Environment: real
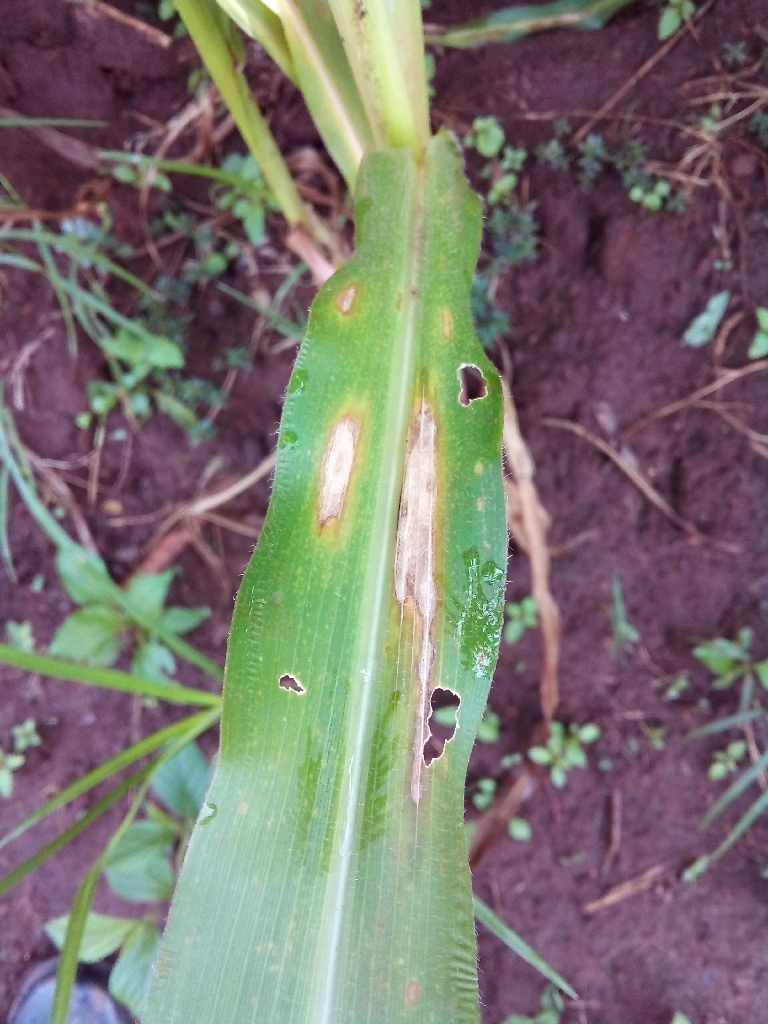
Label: northern_corn_leaf_blight